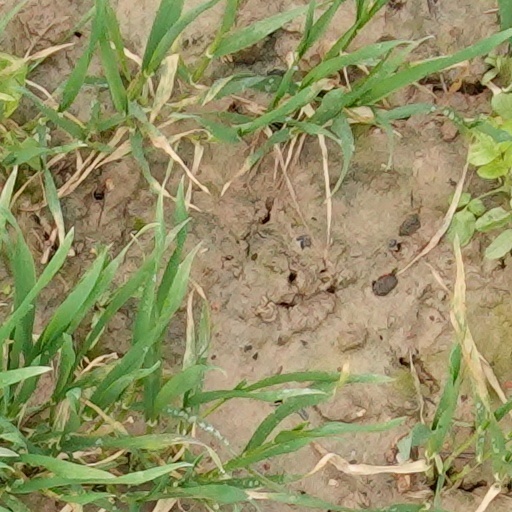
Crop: wheat